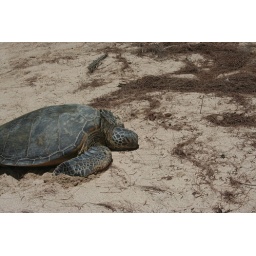
A green sea turtle &lt;i&gt;(Chelonia mydas)&lt;/i&gt; at Kawela Bay in Kahuku. Oahu, Hawaii.